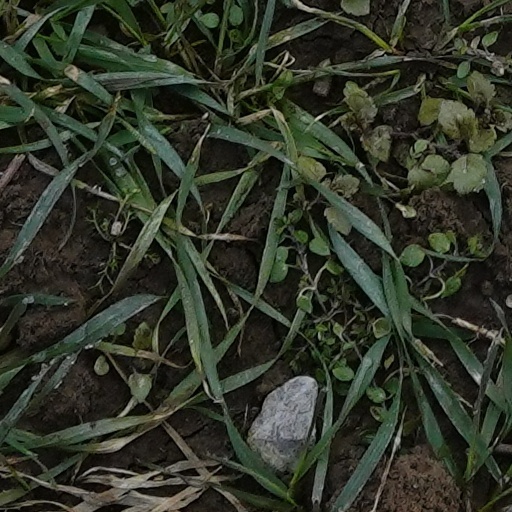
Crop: wheat